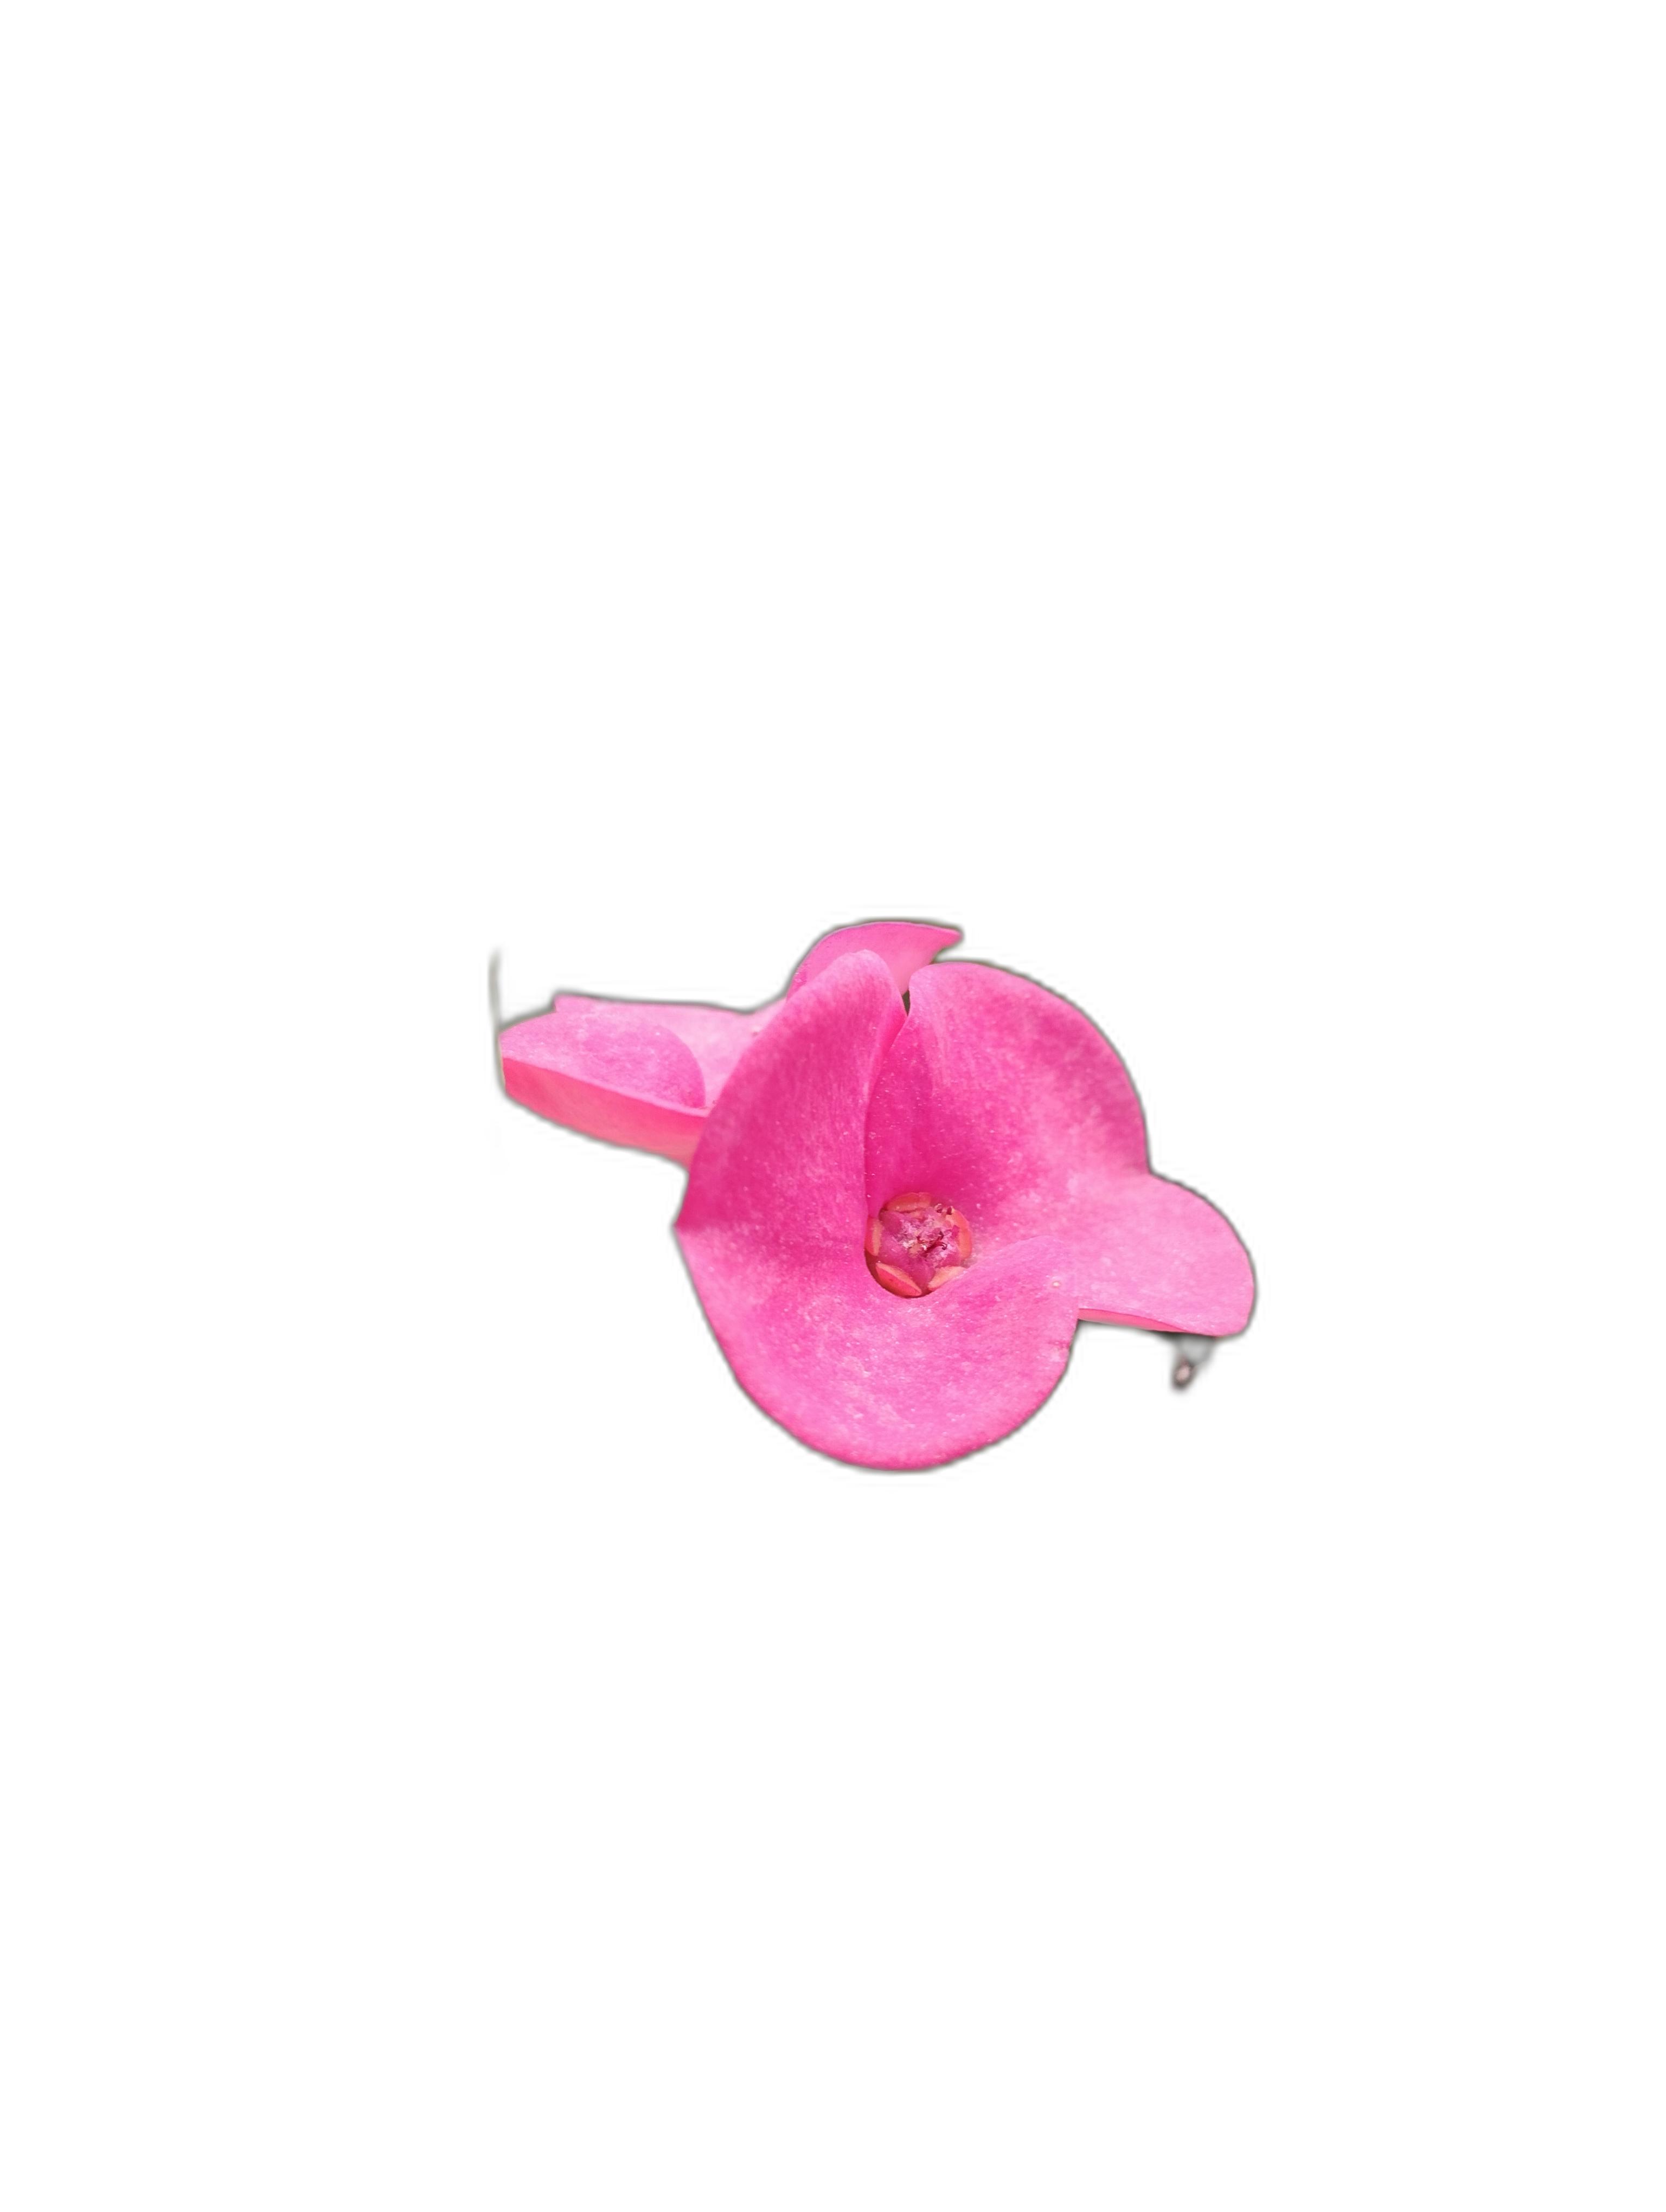
Label: Crown of thorns